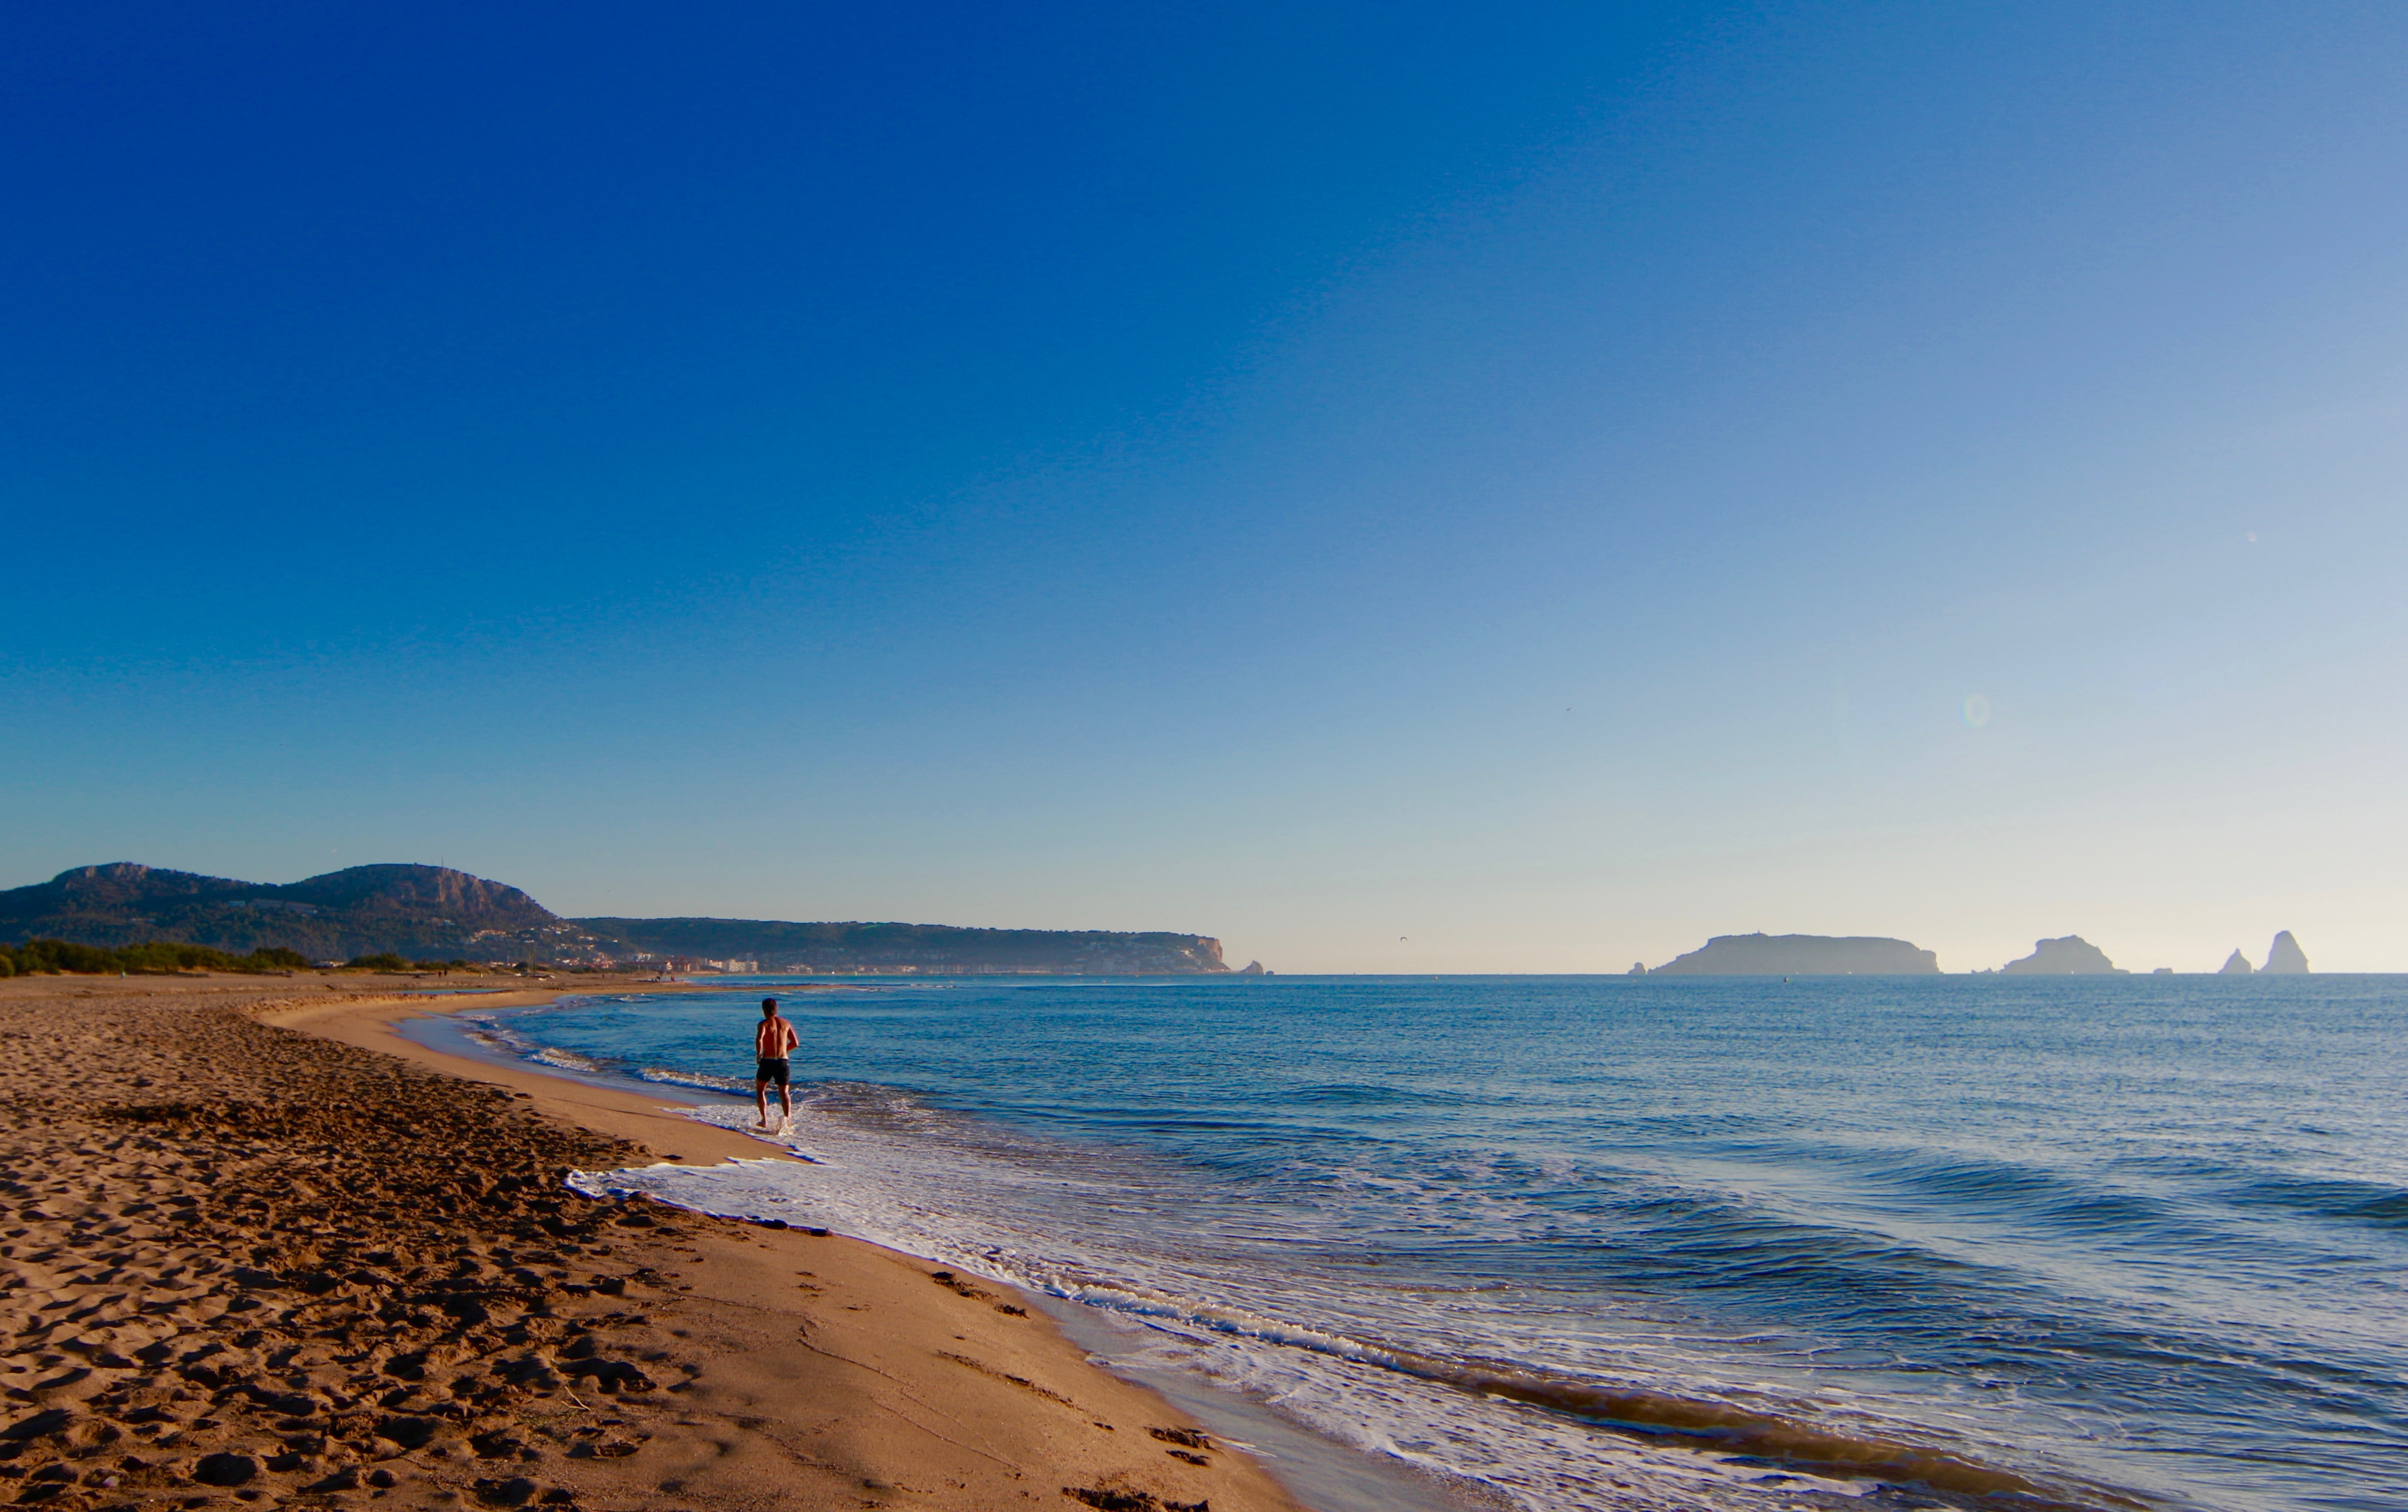
beach, sea, coast, sand, ocean, horizon, cloud, sky, sunrise, sunset, morning, shore, wave, dawn, vacation, cliff, dusk, bay, terrain, body of water, cape, wind wave